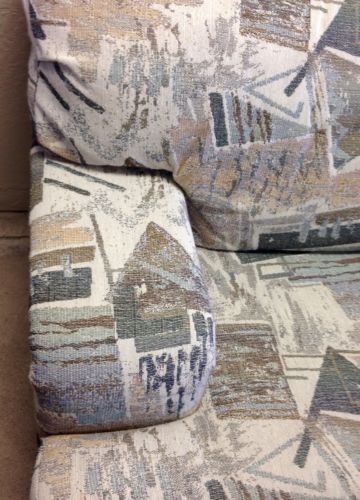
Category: sofa